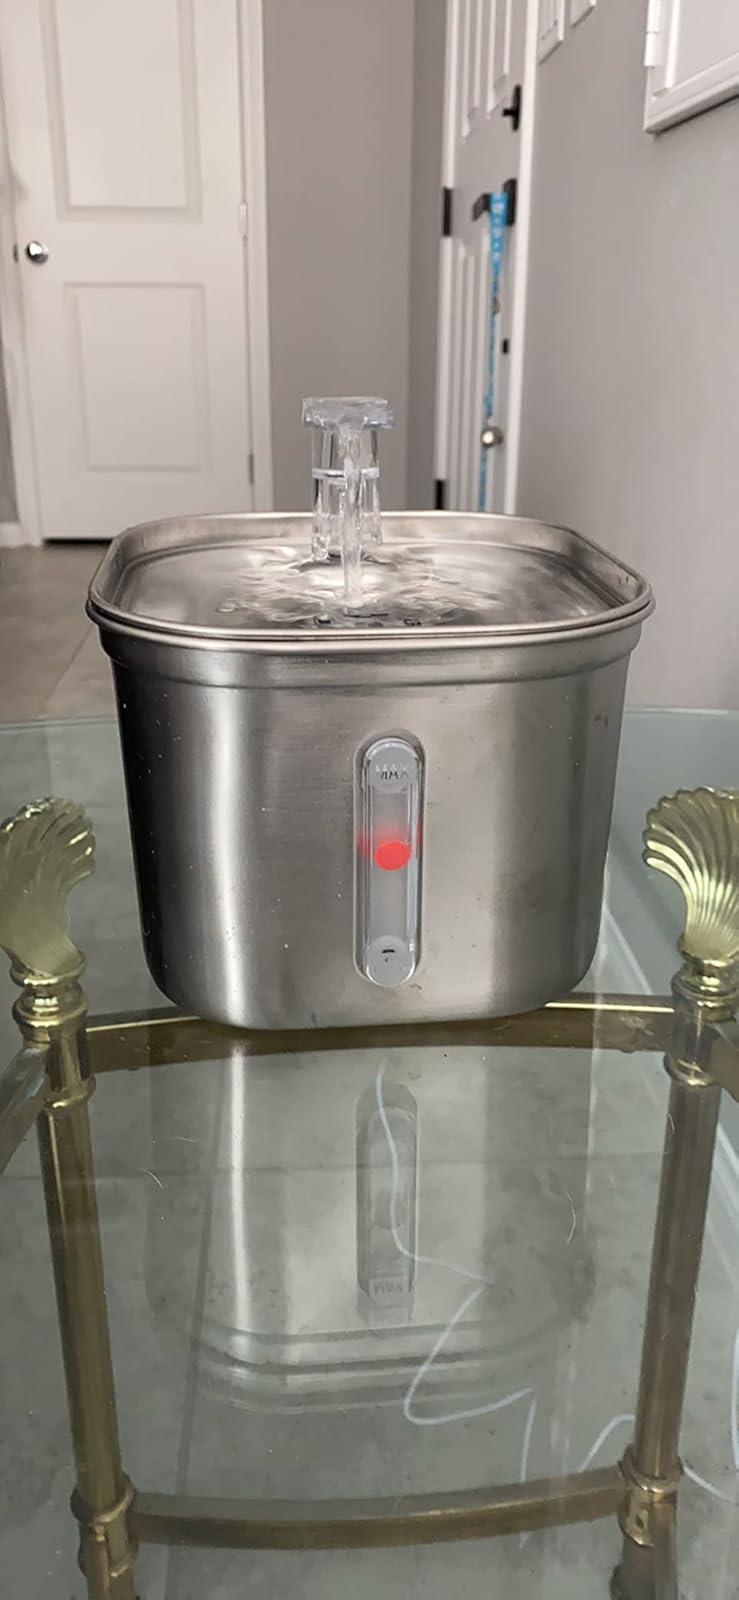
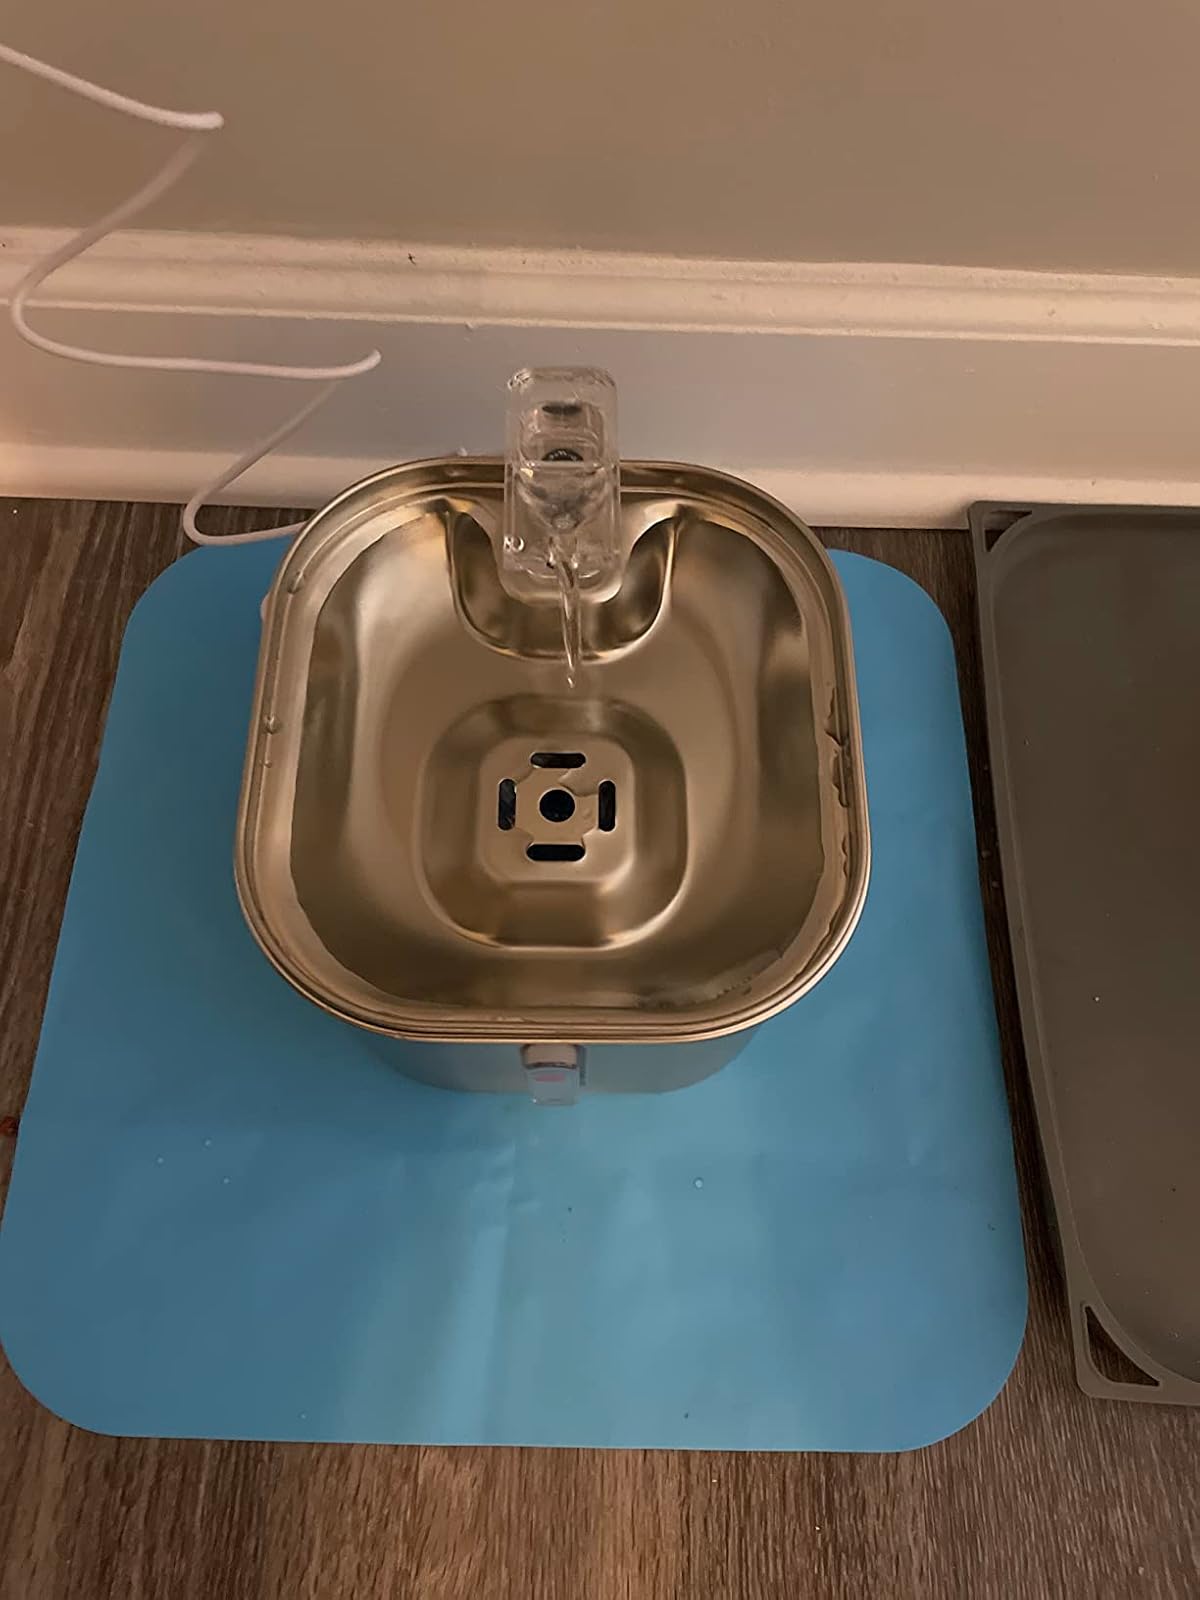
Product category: items_bowl
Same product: yes